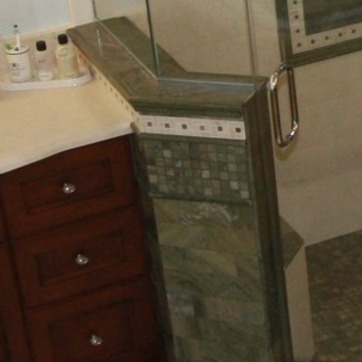
Material: tile